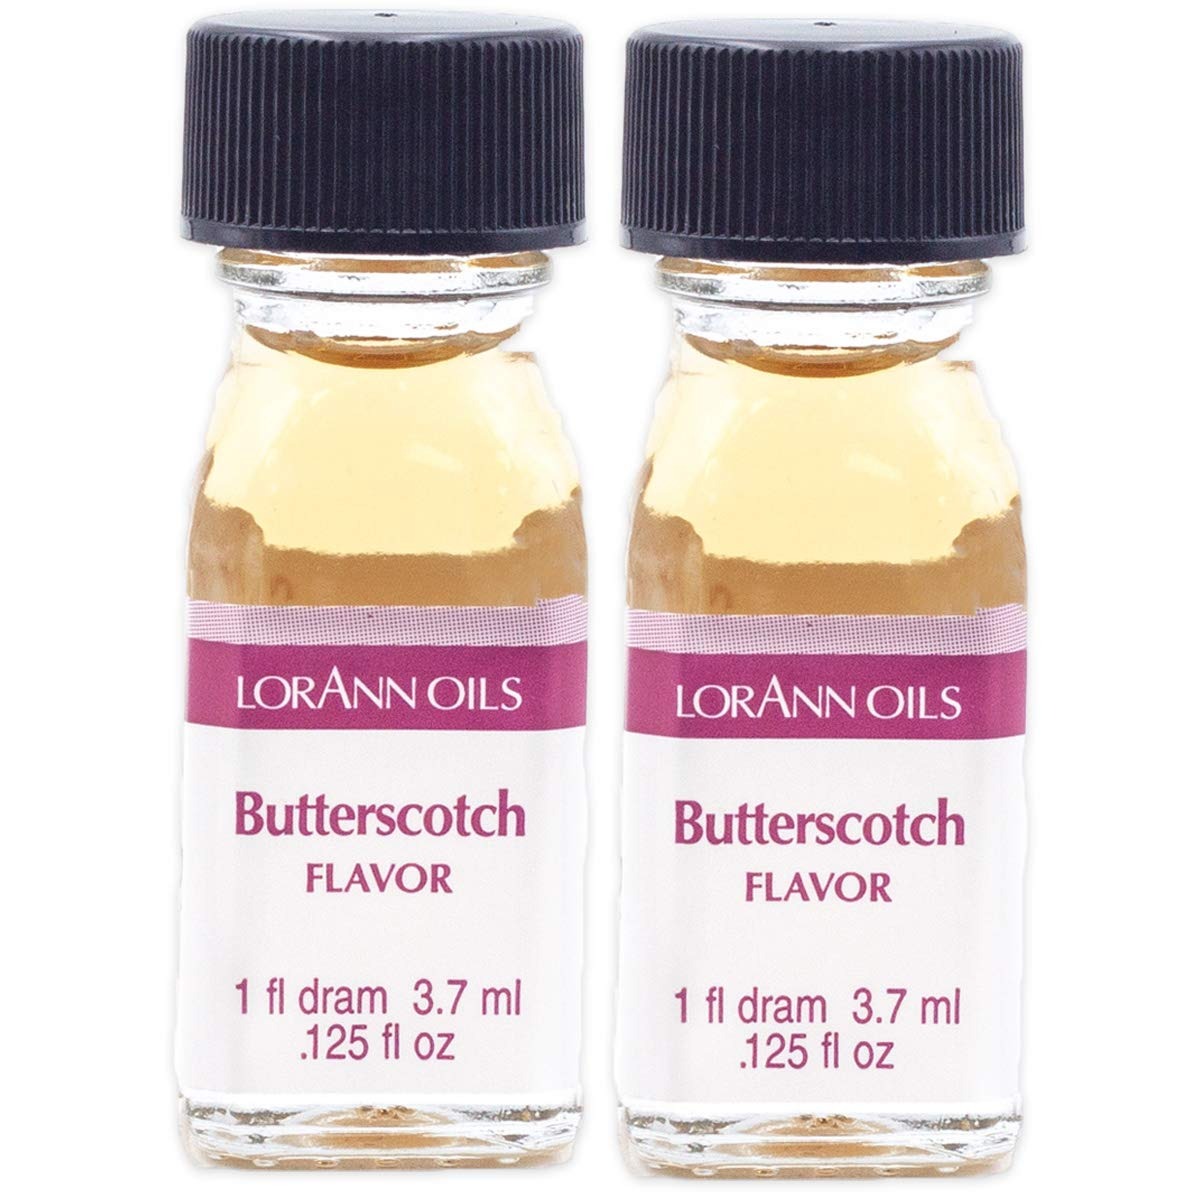
Item Name: LorAnn Oils Super Strength Flavoring - Used For Candy Making, Flavoring, Baking, Hard Candy, & Flavor Oils - Bold, Natural Flavors 4X Stronger Than Extracts - Butterscotch, Pack of 2, 0.125 fl oz
Bullet Point 1: Sweet, buttery butterscotch flavor with a rich, caramel-like finish.
Bullet Point 2: 3-4X STRONGER THAN EXTRACTS: LorAnn Oils deliver flavors 3-4 times stronger than typical extracts, offering bold, concentrated taste in every drop.
Bullet Point 3: CANDY & BAKING FLAVORING: Used for baking, candy making, hard candy, gummies, and more for bold flavor in all your treats that won’t bake out.
Bullet Point 4: ALCOHOL & GLUTEN FREE: Kosher, gluten-free, keto-friendly, alcohol-free, and made in the USA.
Bullet Point 5: PROFESSIONAL QUALITY: Super Strength Flavorings are secret ingredients used by professionals in baking, hard candy, and gummies that give them that “bakery” taste!
Product Description: Quality - LorAnn a Family Tradition Since 1962
Value: 0.25
Unit: Fl Oz

Price: 9.17